Edmond Kapllani

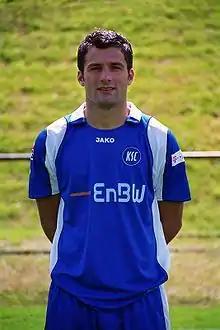
Kapllani with Karlsruhe in 2007

Edmond Kapllani (born 31 July 1982) is an Albanian former professional footballer who played as a forward.